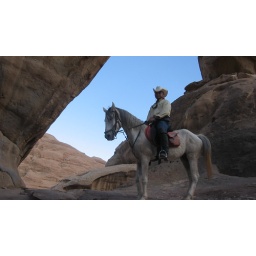
Me on my horse Selma in Wadi Rum, Jordan, Nov 2008 - under the bridge shown in photo 94